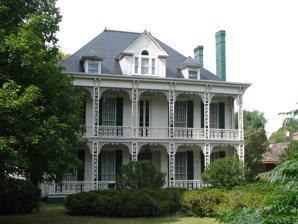
Building: Josephus Hall House
Country: United States of America
Year built: 1820
Historic house in North Carolina, United States United States historic place McNeely–Strachan House U.S. National Register of Historic Places U.S. Historic district Contributing property McNeely–Strachan House, September 2012 Show map of North Carolina Show map of the United States Location 226 S. Jackson St., Salisbury, North Carolina Coordinates 35°40′4″N 80°28′27″W / 35.66778°N 80.47417°W / 35.66778; -80.47417 Area 0.5 acres (0.20 ha) Built c. 1820 ( 1820 ) , c. 1855, 1911 Architectural style Greek Revival, Late Victorian, Federal NRHP reference No. 72000994 Added to NRHP February 1, 1972 The Josephus Hall House , also known as the McNeely–Strachan House and Salisbury Academy, is a historic home located at Salisbury , Rowan County, North Carolina , United States.  It was built about 1820, as a two-story, frame dwelling. It was remodeled in the 1850s to add its distinctive two-tier flat roofed front porch. The porch features a five bay ornamental cast iron arcade in a grapevine pattern. The roof was modified to the hipped roof form and exterior chimneys rebuilt in 1911. The interior has Federal , Greek Revival , and Late Victorian -style design elements. The building housed the Salisbury Academy girls' school from about 1820 to 1825. It was listed on the National Register of Historic Places in 1972. It is located in the Salisbury Historic District . History The house was built in 1820 for the Salisbury Female Academy. Five years later, Maxwell Chambers and his half-sister Rebecca Troy lived there. Later, Chambers moved and Sheriff Chaffin of Davie County, North Carolina bought it and rented it. Rowan County native Dr. Josephus Hall, who returned to Salisbury in 1853, bought the house along with his wife Mary Cowan in 1859 for $3,500. The purchase included stables and slaves' quarters . Hall added $125 worth of decorative ironwork. During the Civil War , Hall served as a surgeon for the Confederate Prison . When Union troops invaded, they took over the front part of the house, paying rent, and Hall and his family lived in the back. Hall died in 1873. When his wife died in 1902, she left all her property to daughter Henrietta, who was married to Julius D. McNeely. Their daughter Henrietta (McNeely) Strachan had married Waverly B. Strachan in 1901, and had a daughter Mildred Strachan. A 1938 photo by Frances Benjamin Johnston calls the house the McNeely House; information about the photo also refers to a Mrs. W. B. Strachan as being associated with the house at that time. The 1971 NRHP nomination says "Descendants of the Halls (among whom were the McNeelys and the Strachans from whom comes the present name of the house) have lived there for over a hundred years." Hall's descendants continued to live in the house until 1972, at which time the Historic Salisbury Foundation bought it along with some original furnishings. In September 2019, Hall family members donated three other items of furniture that had once been in the house. References